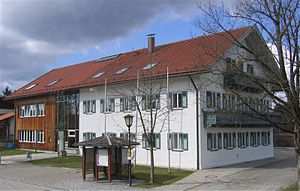
Baierbrunn
Rådhus
Baierbrunn er en kommune i Landkreis München, i den tyske delstat Bayern, der består af landsbyerne Baierbrunn og Buchenhain.